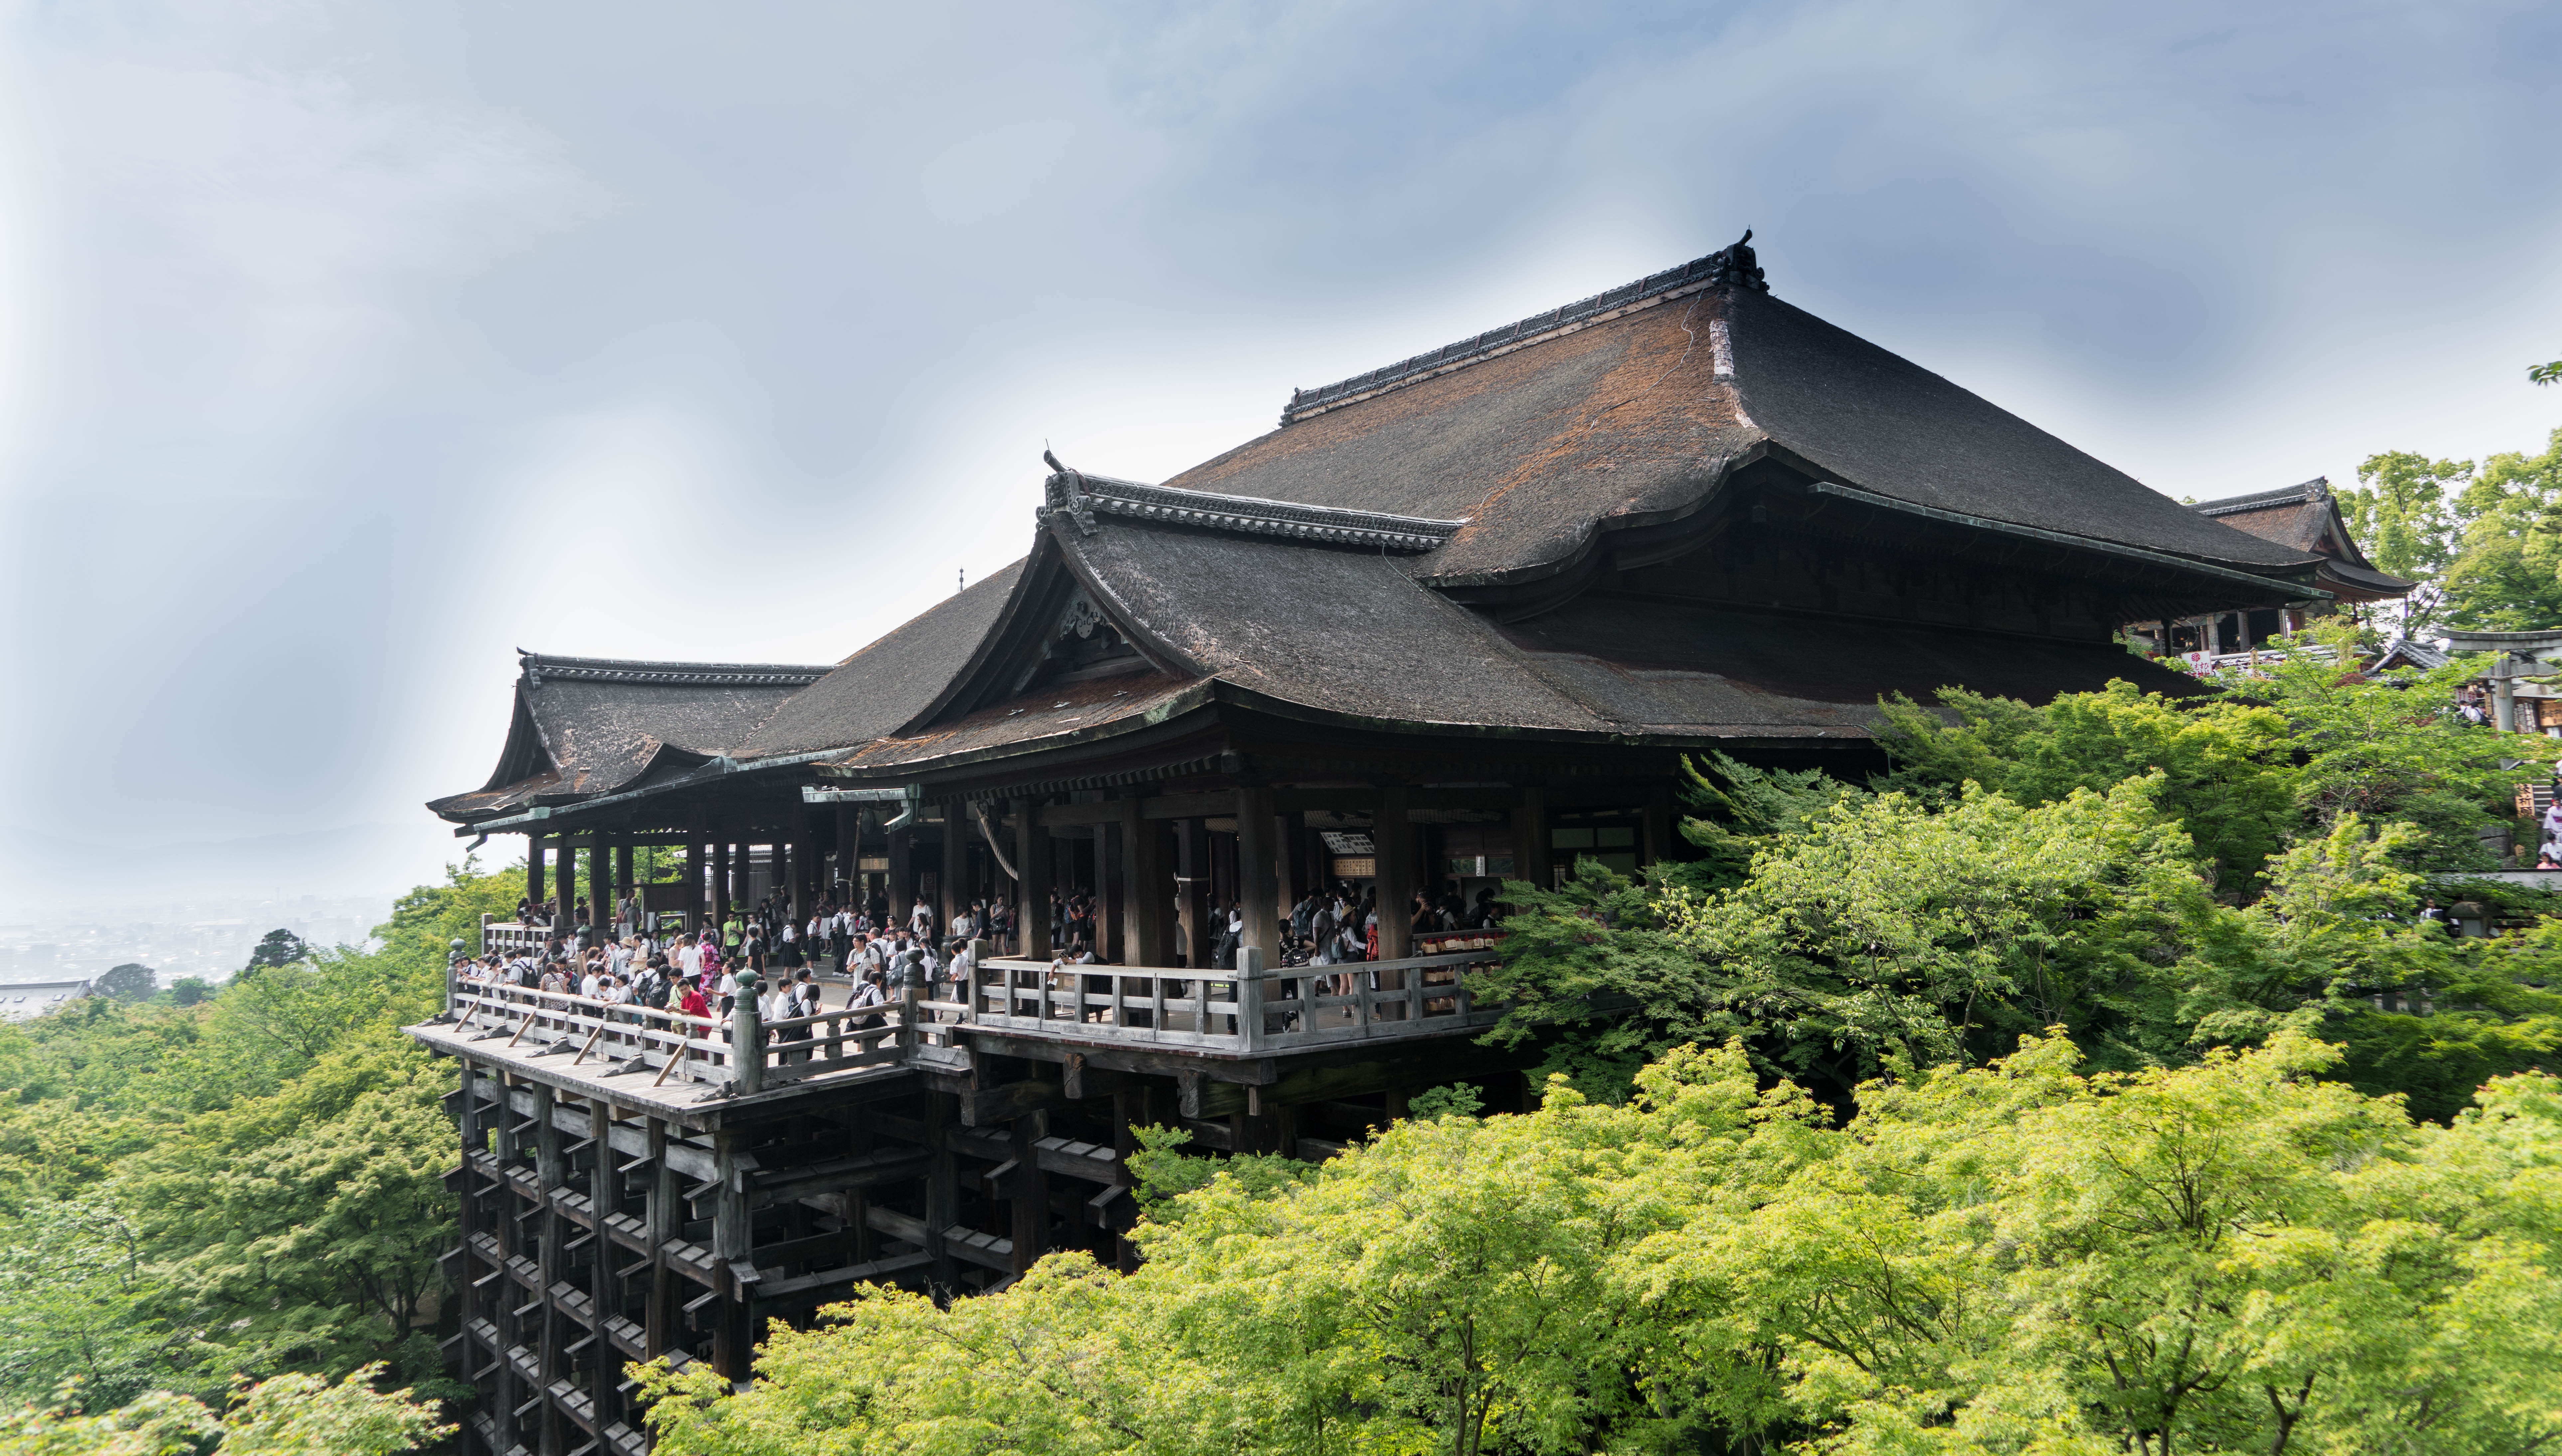
mountain, architecture, sky, building, summer, travel, castle, asia, ancient, landmark, tourism, japan, place of worship, temple, japanese, shrine, kyoto, famous, kiyomizu dera, shinto shrine